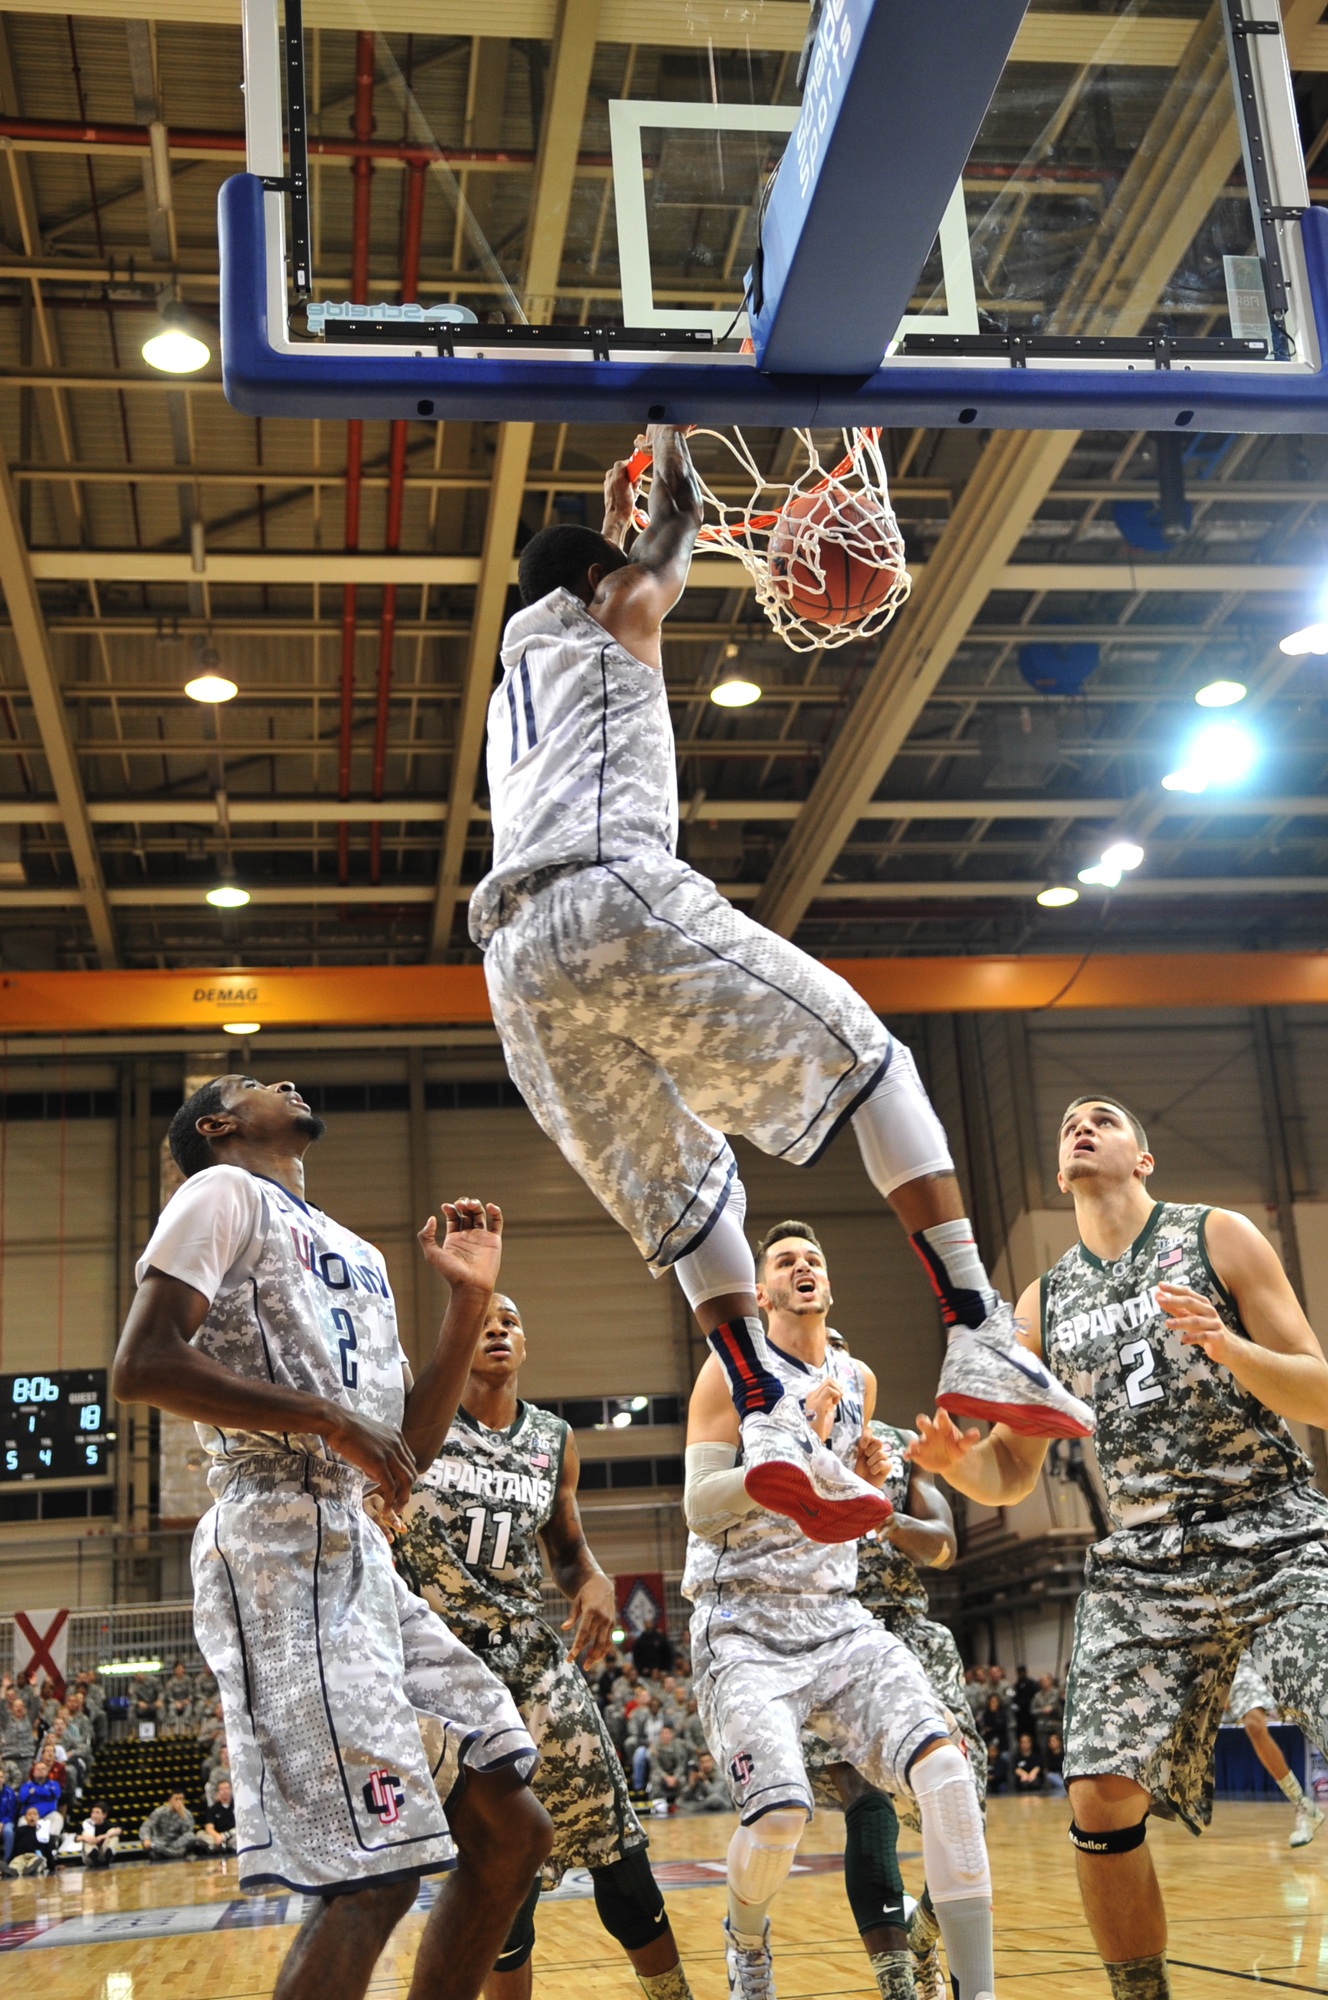
sport, play, male, basketball, basket, fitness, player, gym, hoop, competition, men, sports, ball, uniform, shot, fit, athletics, active, pass, defense, score, dunk, basketball moves